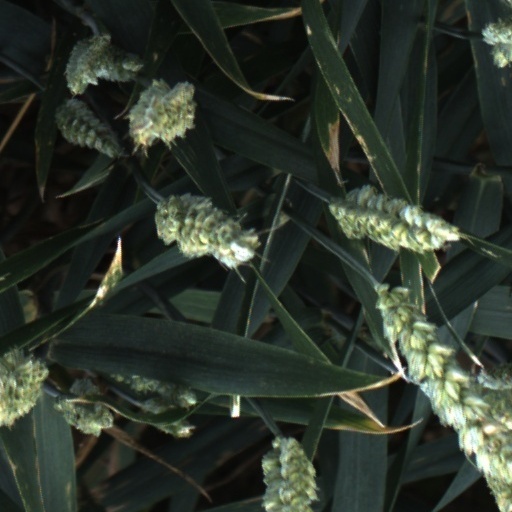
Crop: wheat